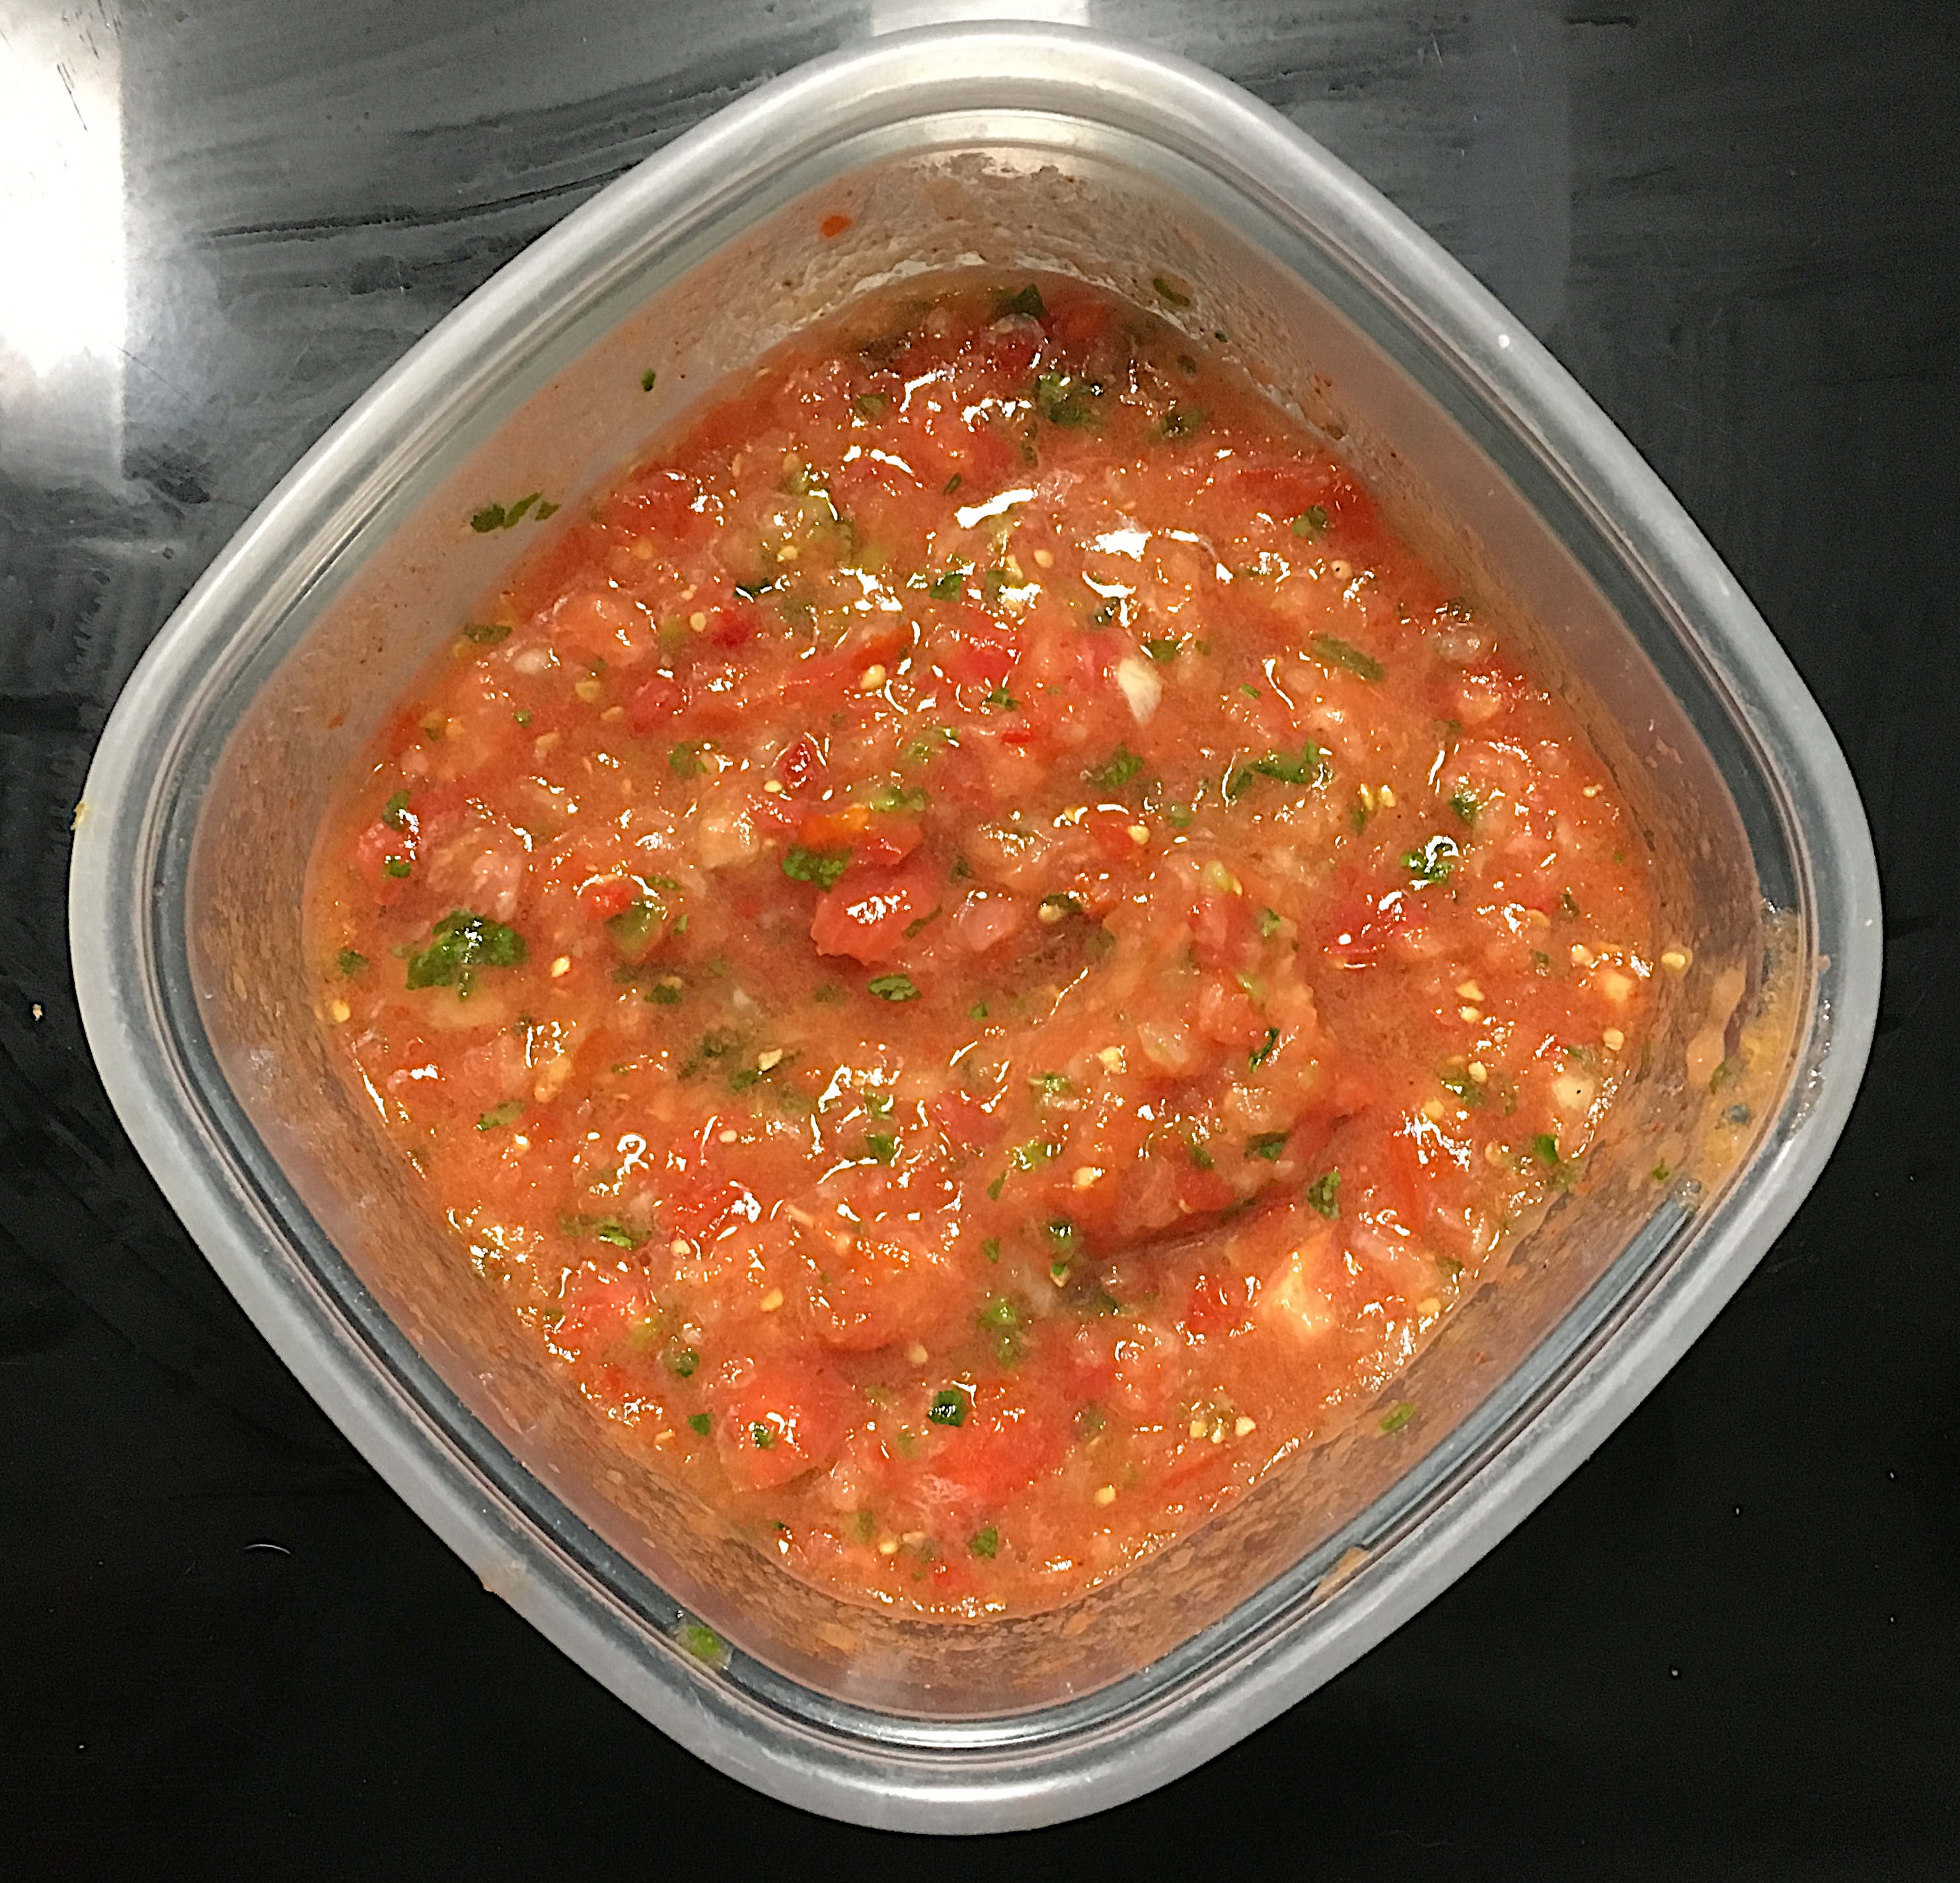
dish, food, produce, vegetable, fish, cuisine, asian food, condiment, salsa, indian cuisine, salsa sauce